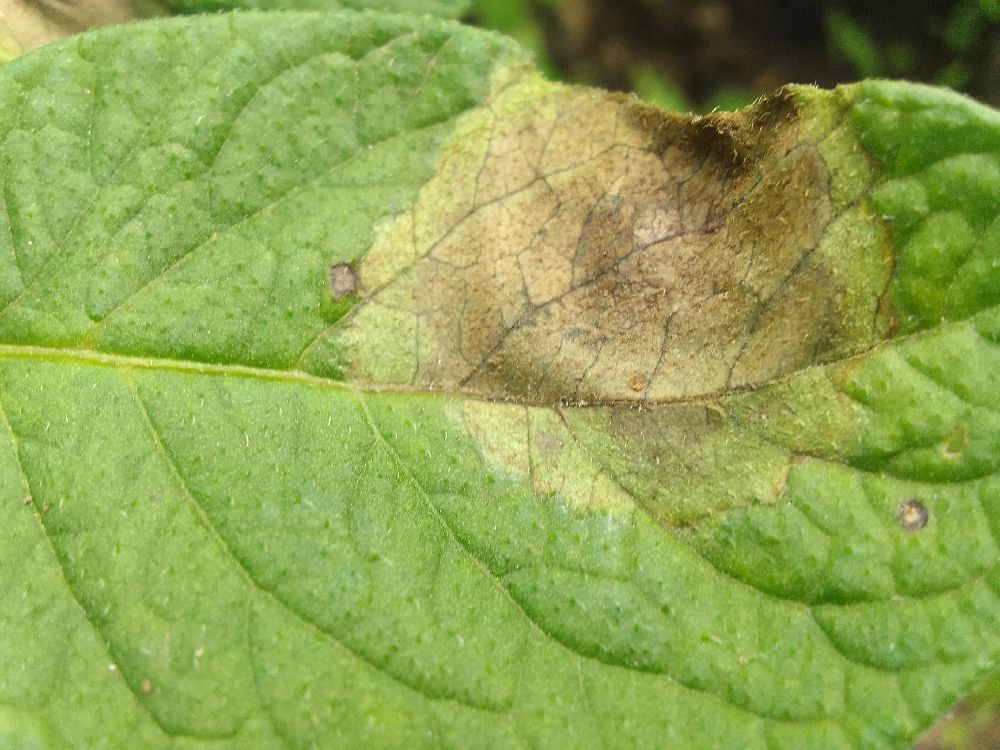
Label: Late blight